Rastapopoulos

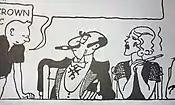
The prototype for Rastapopoulos in "Tintin in America", seated next to Mary Pikefort.

Hergé first introduced the character of Rastapopoulos in "Cigars of the Pharaoh", which was serialised in "Le Petit Vingtième" from 8 December 1932 to 8 February 1934.